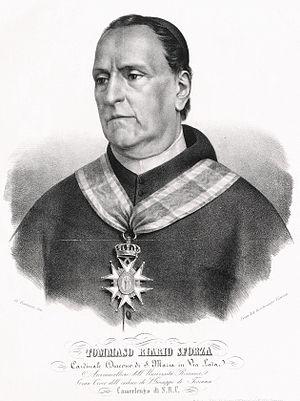
La famille Riario, souvent associée aux Della Rovere, Sforza, Rossi et Sansoni, est une famille qui est apparue au XIIᵉ siècle à Savone. Les principaux membres de la famille sont les cardinaux Pietro Riario, Raffaele Sansoni Riario Alessandro Riario, Tommaso Riario Sforza et Sisto Riario Sforza ainsi que les seigneurs de Forli et d'Imola, Girolamo Riario et Ottaviano Riario qui devient ensuite évêque de Viterbe.
Tommaso Riario Sforza est un cardinal italien du XIXᵉ siècle. Il est l'oncle du cardinal Sisto Riario Sforza. D'autres cardinaux de sa famille sont Pietro Riario, Raffaele Sansoni Riario et Alessandro Riario.